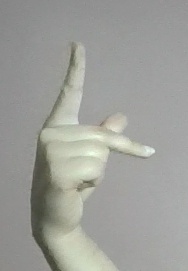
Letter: dha